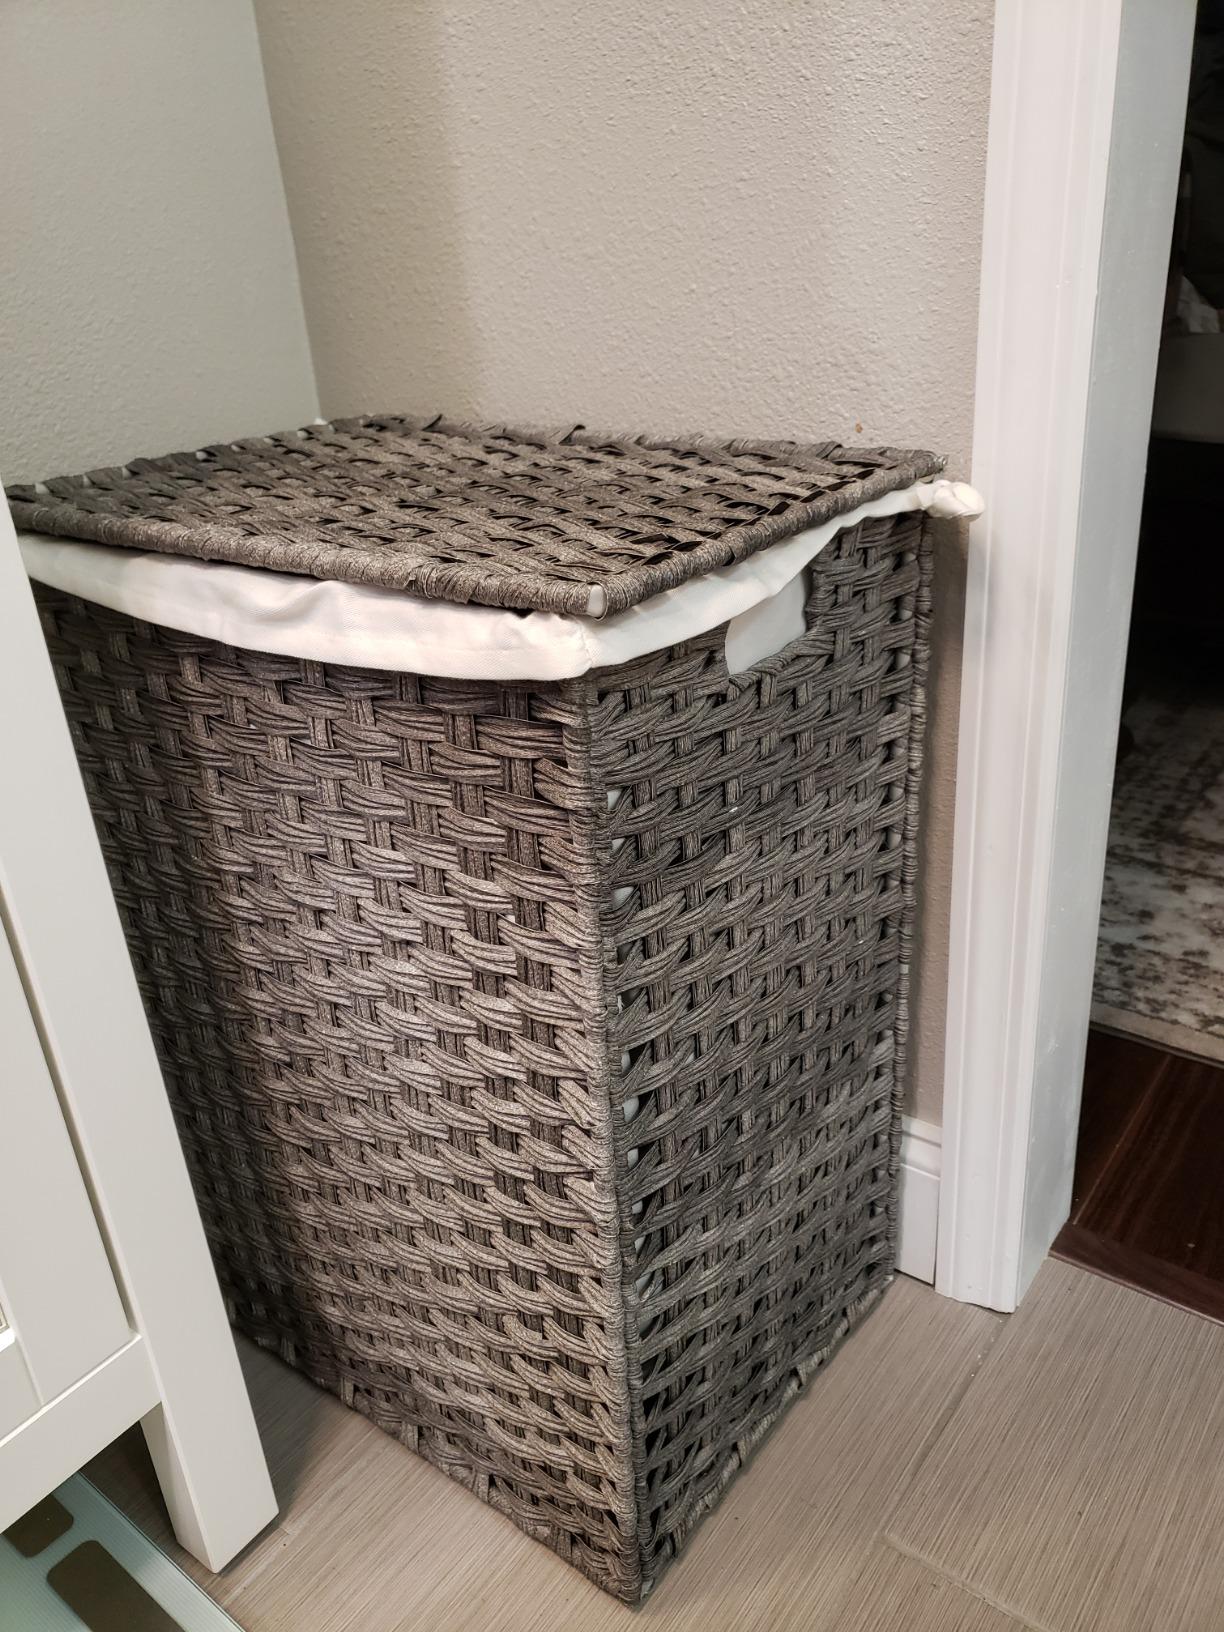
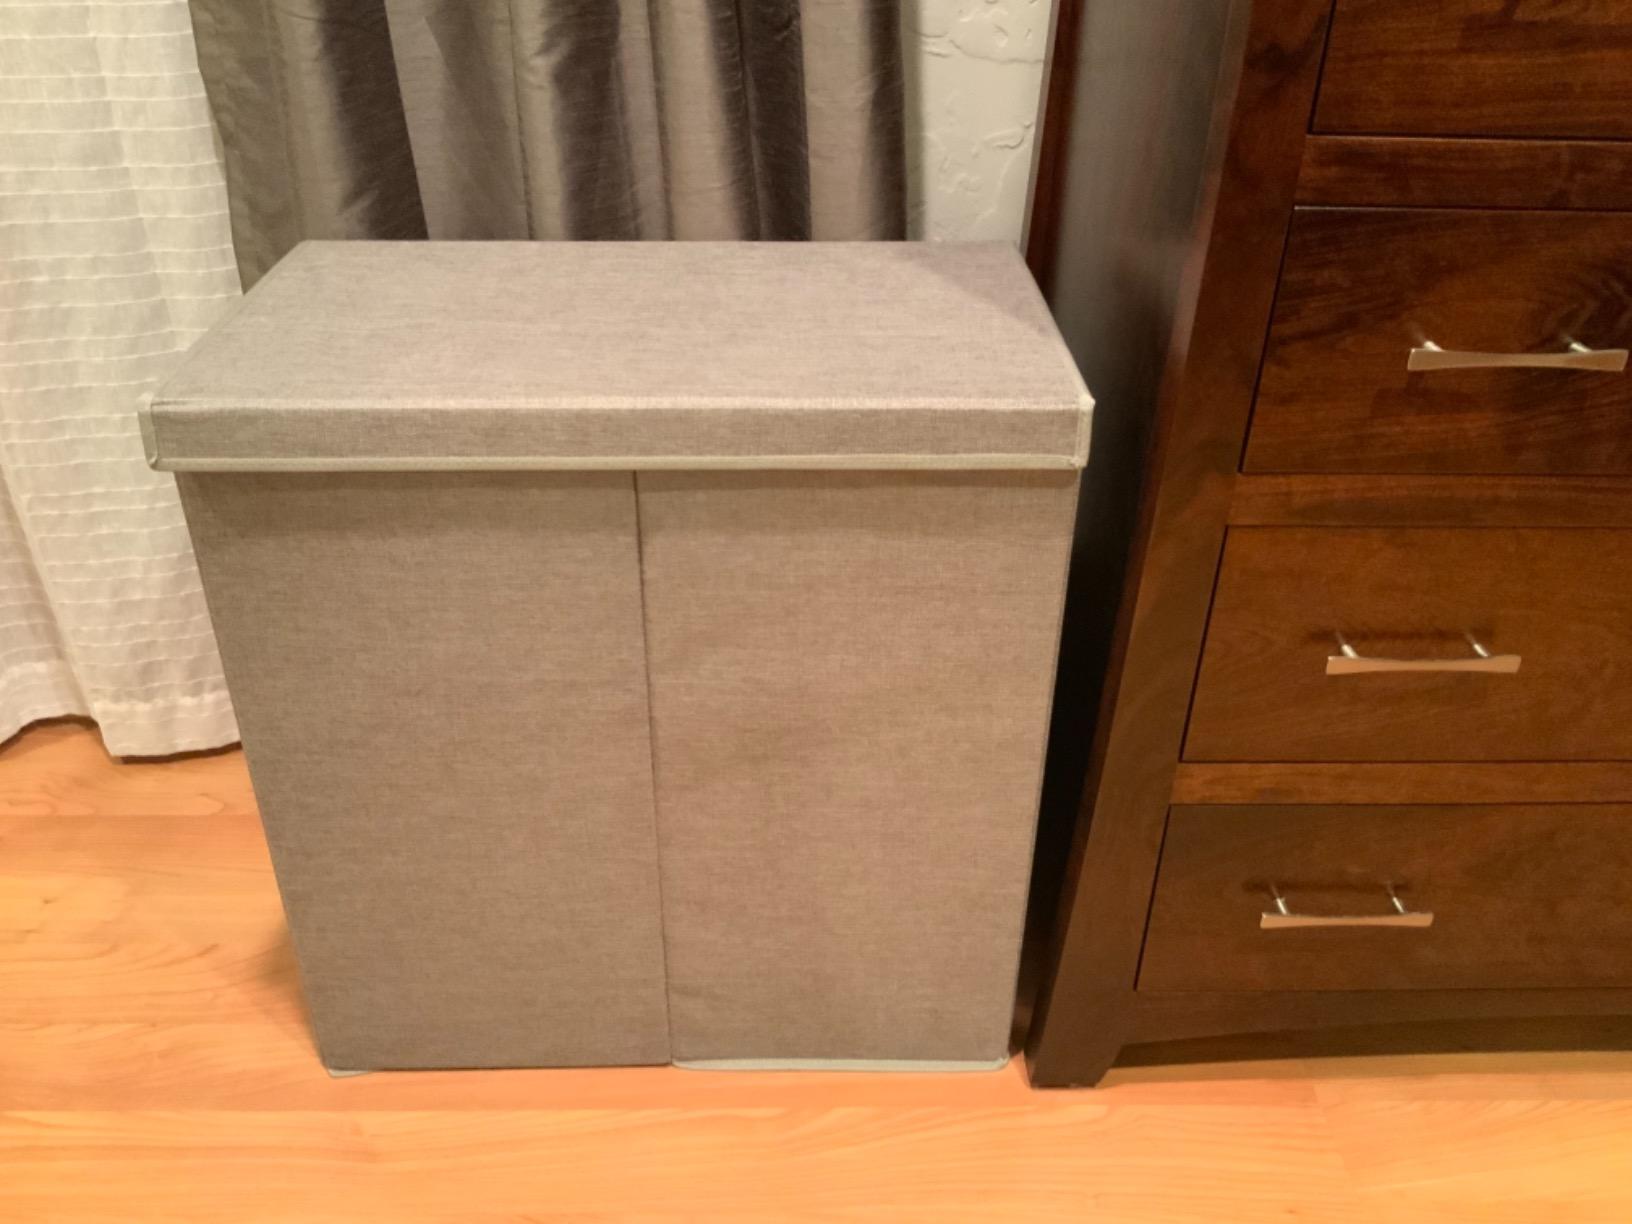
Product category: items_hamper
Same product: no